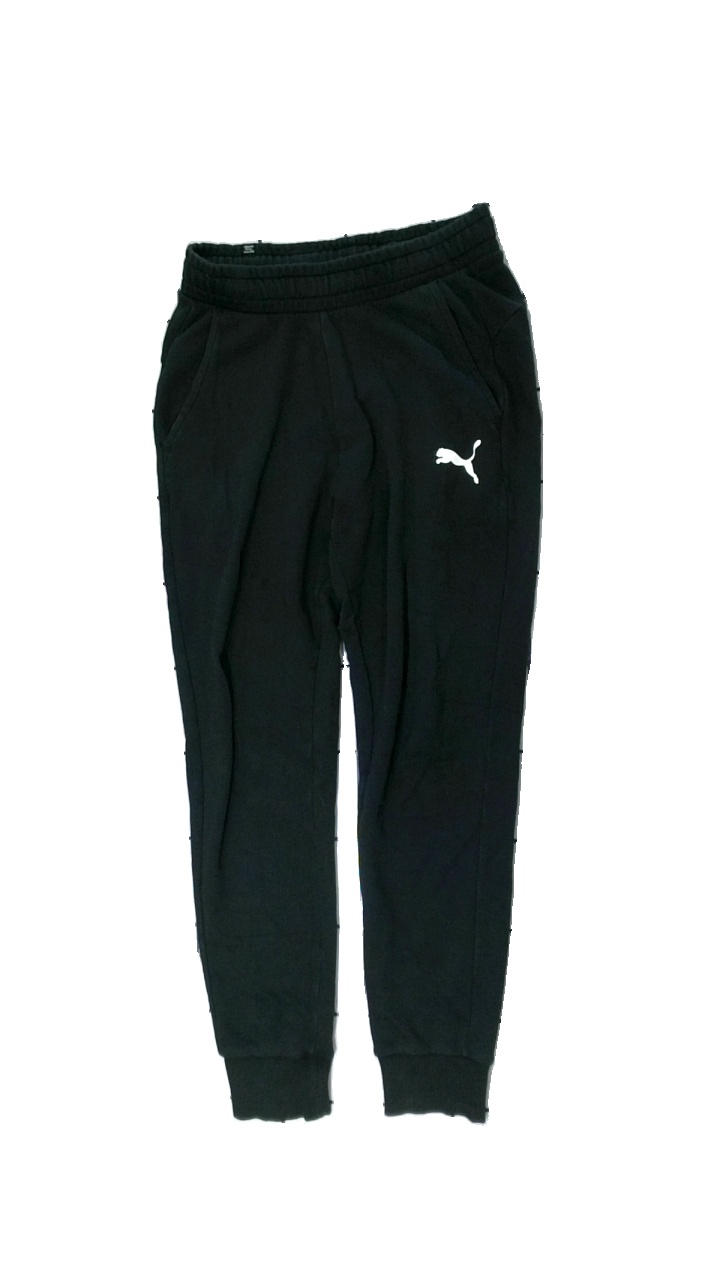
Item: Trousers (Men)
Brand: Puma
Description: svarta mjukisbyxor med logga längs benet, lite urtvättad.
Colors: Black
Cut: Regular
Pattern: Logo print
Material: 68% cotton 32% polyester
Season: All
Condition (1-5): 4
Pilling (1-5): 5
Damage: lite urtvättad
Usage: Reuse
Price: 50-100